Tanaka Domain

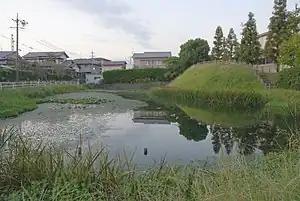
Remnant of the San-no-maru moats of Tanaka Castle

Tanaka Castle was built by the Imagawa clan as a subsidiary fortification guarding the eastern approaches to Sunpu Castle and was greatly expanded by the Takeda clan after they occupied Suruga Province. After the defeat of the Takeda clan, the castle came under the control of Tokugawa Ieyasu. In 1590, the Tokugawa clan was transferred to the Kanto region by Toyotomi Hideyoshi, who awarded the castle to his retainer, Nakamura Kazutada. Ieyasu regained control after the defeat of the Toyotomi forces at the Battle of Sekigahara.